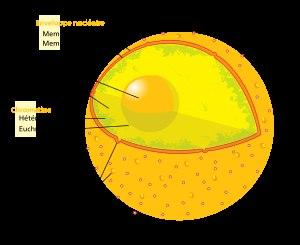
En biologie cellulaire, le nucléole est le plus gros sous-compartiment du noyau des cellules eucaryotes. Cet espace particulier du noyau n'est pas délimité par une membrane il n'est donc jamais considéré comme un organite. Le nombre de nucléoles peut varier au cours du cycle cellulaire.